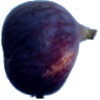
Label: fig